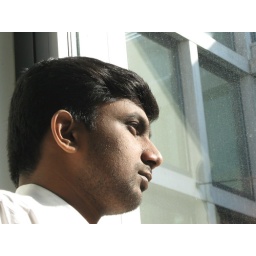
Near my seat in office